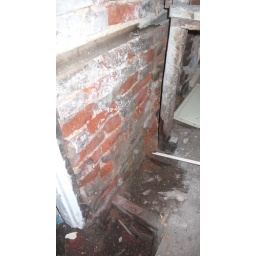
under stairs, rear wall of old house visible